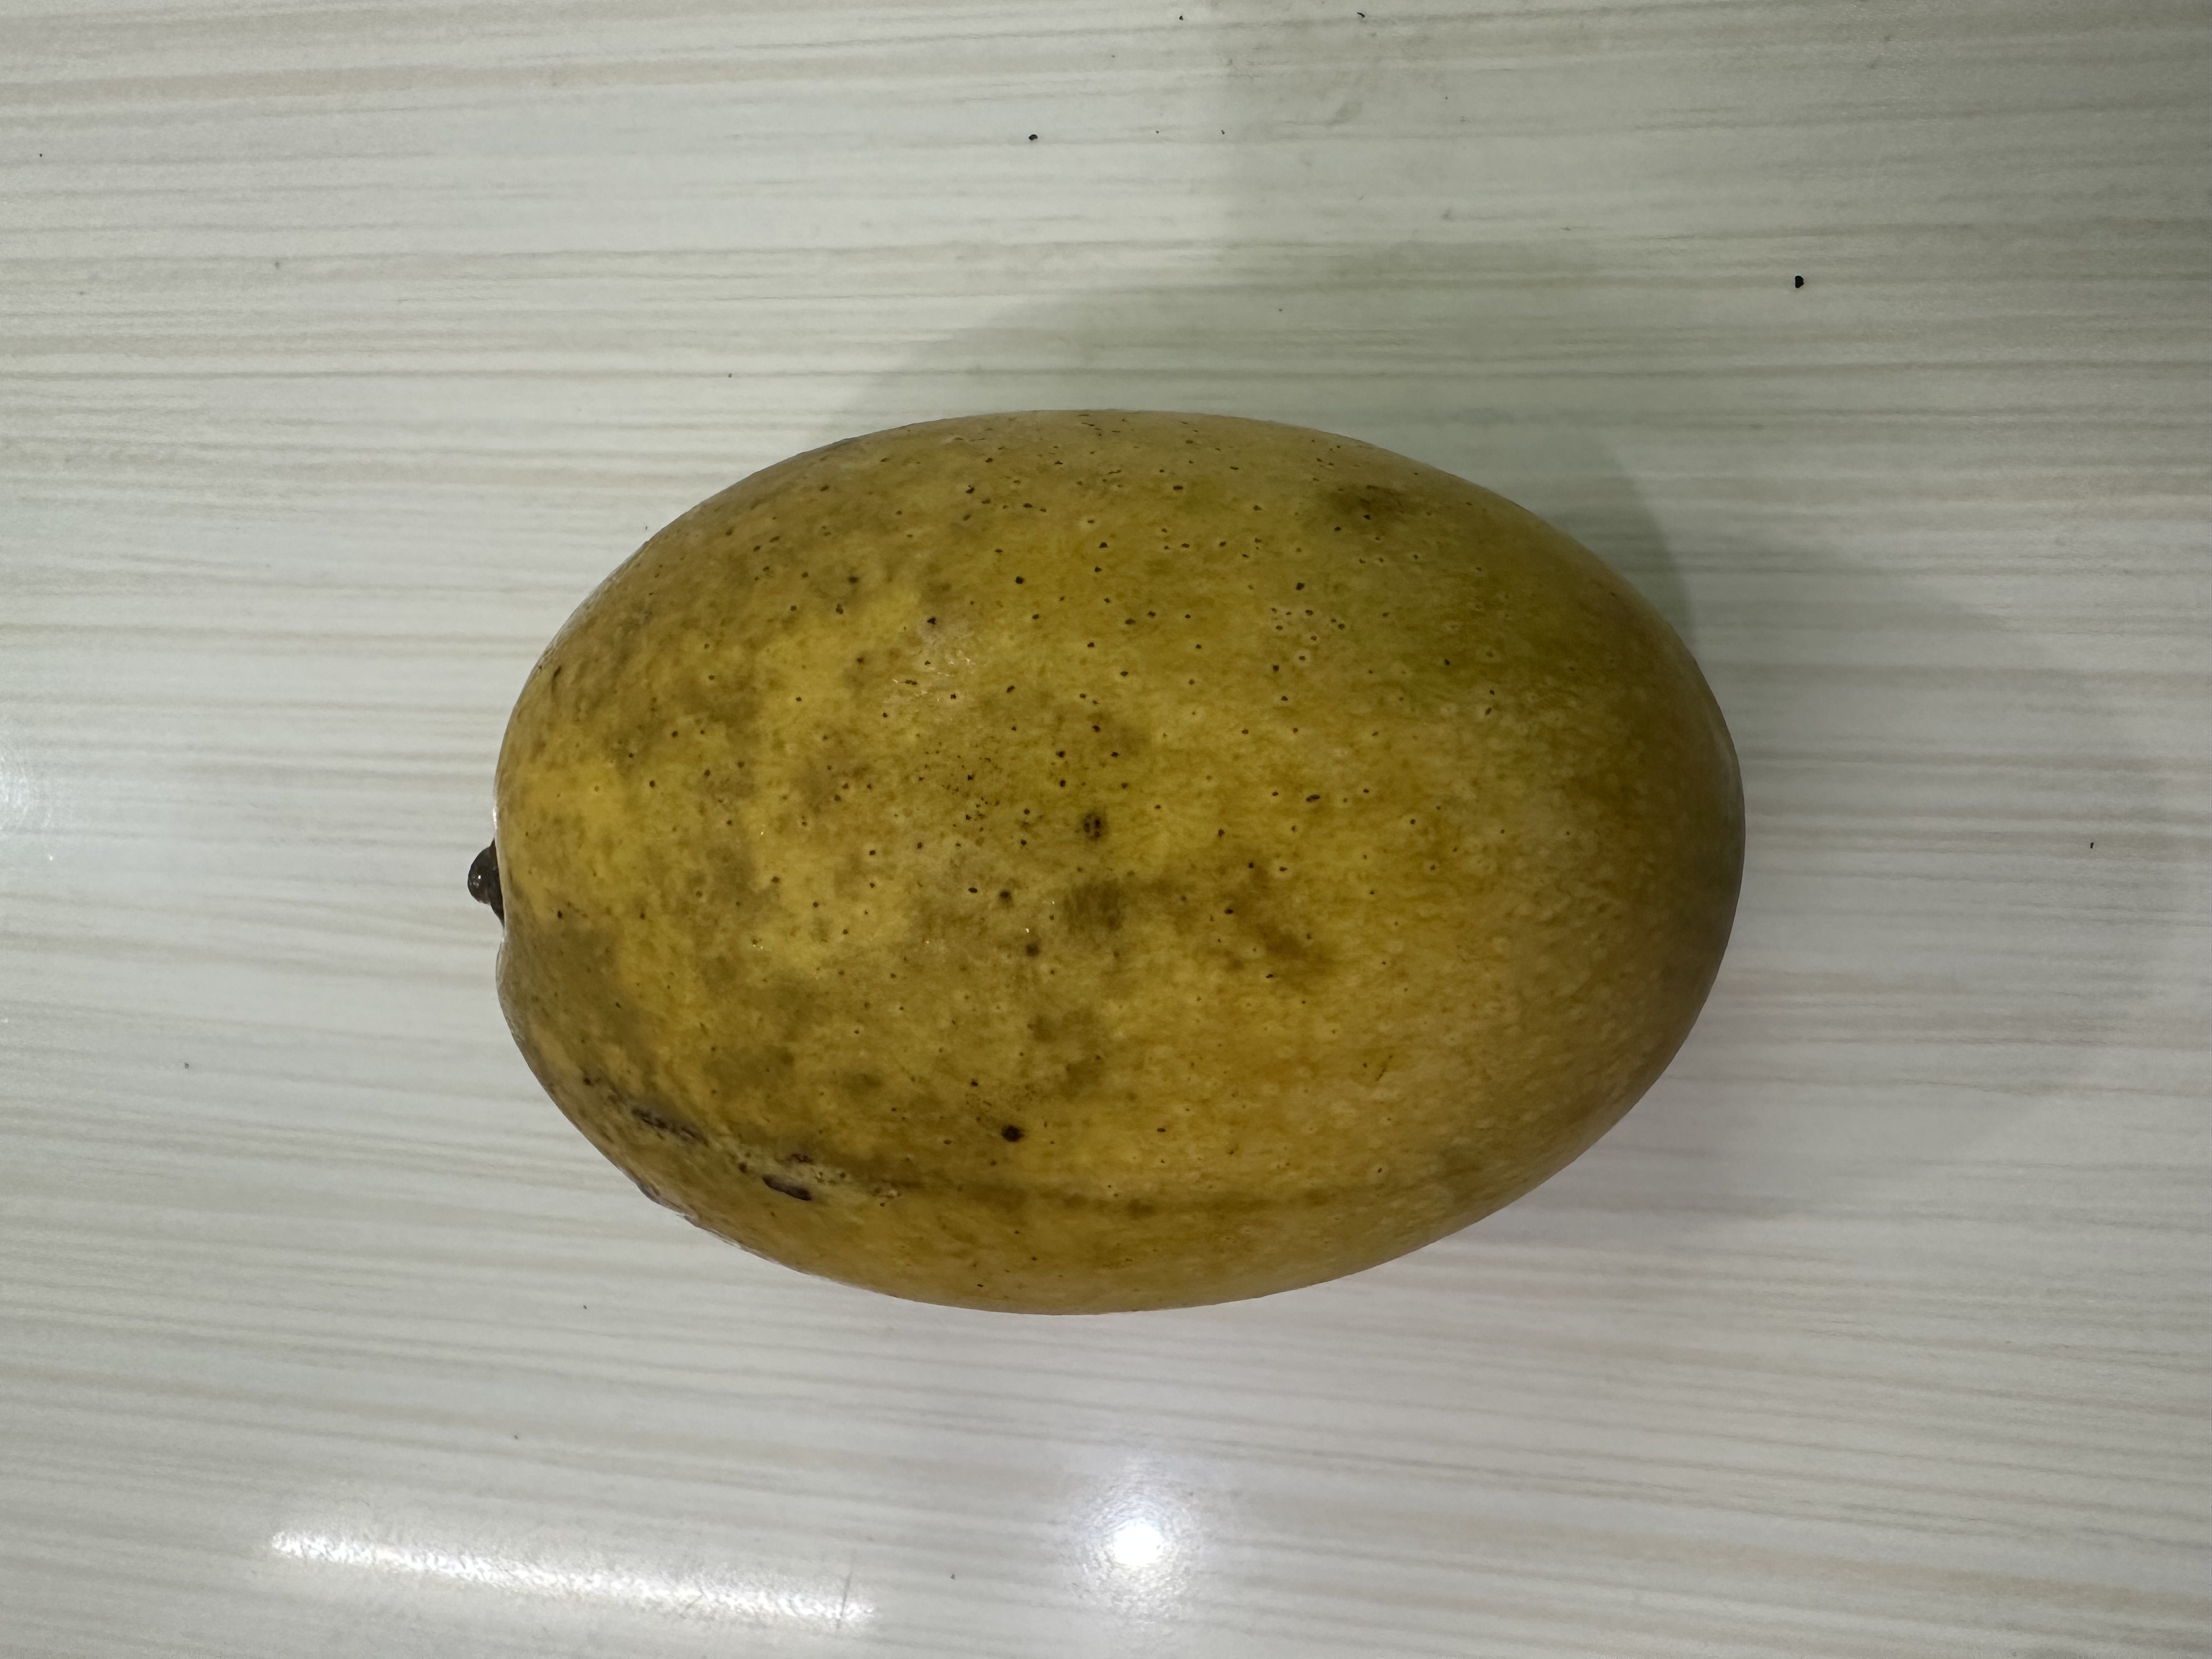
Mango variety: Kanchon Langra